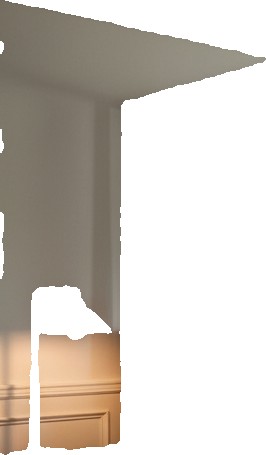
Surface category: wall